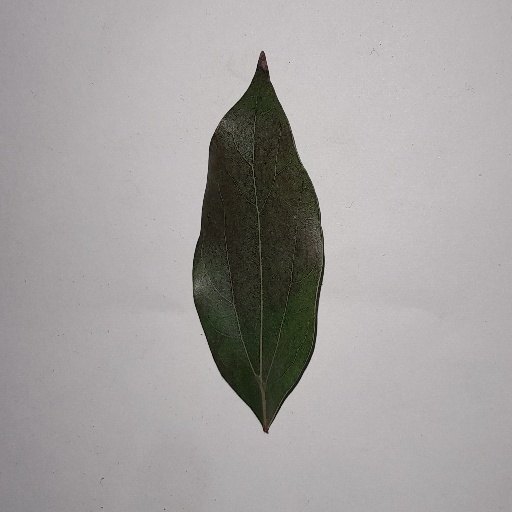
Species: Camphor
Leaf condition: Bacterial Spot